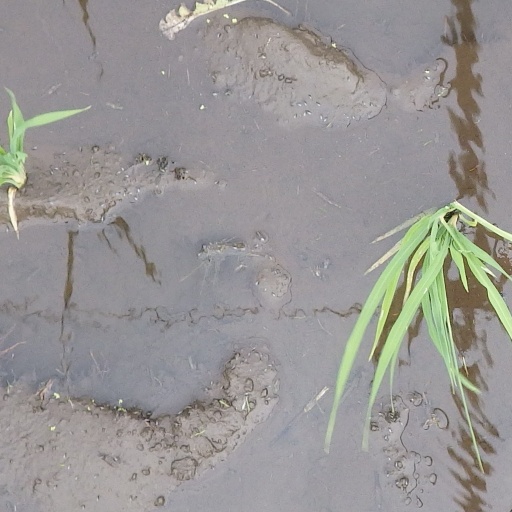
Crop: rice